John Campbell (harness racing)

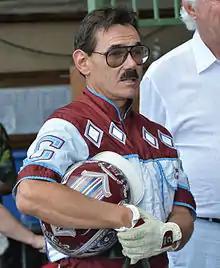
John Campbell at Meadowlands track, 2013

John Duncan Campbell (born April 8, 1955, in Ailsa Craig, Ontario) is a retired Canadian harness racing driver. He has been inducted into the Harness Racing Hall of Fame, the Canadian Horse Racing Hall of Fame and Canada's Sports Hall of Fame.